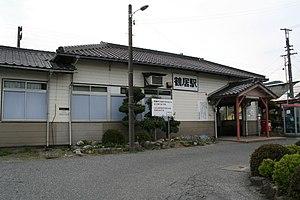
La gare de Tsurui est une gare ferroviaire localisée dans la ville de Ichikawa, dans la préfecture de Hyōgo au Japon. La gare est exploitée par la compagnie JR West, sur la ligne Bantan.